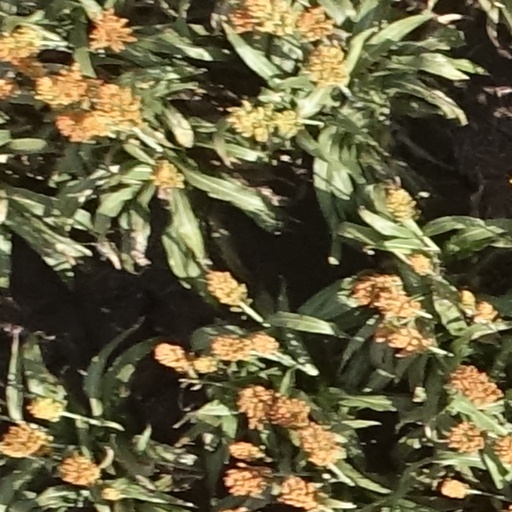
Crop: sorghum